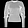
Label: Pullover